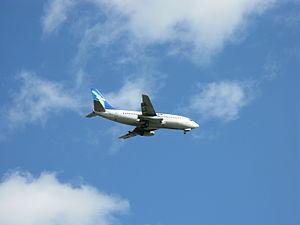
Un Boeing B737-200 de la compagnie First Air, immatriculé C-FNVT, en approche finale pour la piste 24R de l'aéroport international Montréal-Trudeau (YUL/CYUL).
Bradley Air Services Limited, compagnie aérienne qui opère sous le nom de First Air, est une compagnie aérienne basée à Kanata, Ontario, Canada. Elle effectue des vols régionaux réguliers ainsi que des vols charters pour les communautés nordiques du Québec, de l'Ontario, du Manitoba, de l'Alberta, du Yukon, du Nunavut et des Territoires du Nord-Ouest. Sa base principale est située à l’aéroport international Macdonald-Cartier d’Ottawa où ses installations comprennent un large hangar qui sert également pour les besoins de maintenance des aéronefs. La compagnie est également implantée à l'aéroport d’Iqaluit ainsi qu’à l'aéroport de Yellowknife.